Ohio Wesleyan University

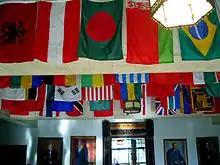
Flags in University Hall of students' countries represented at Ohio Wesleyan University.

The president, David Warren, increased admission standards in 1985, engaged students in a "live-in" presidency, expanded media exposure and established a National Colloquium focused on the liberal arts. Warren engaged in forty-one interviews on the ABC and NBC networks.